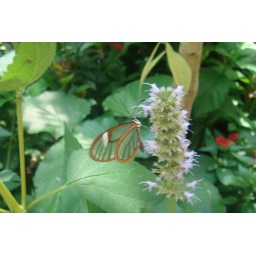
clear winged butterfly taken in butterfly forest gainesville,florida